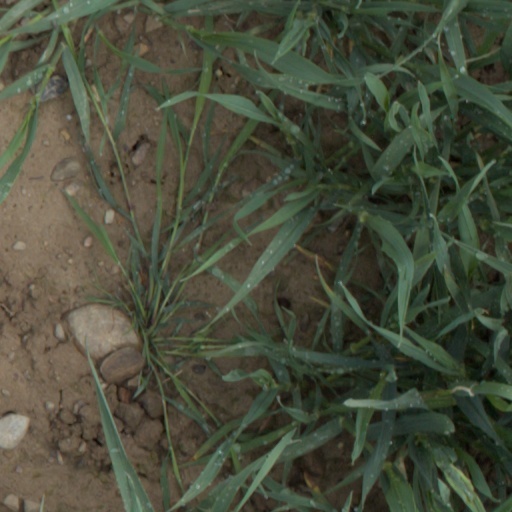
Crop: wheat